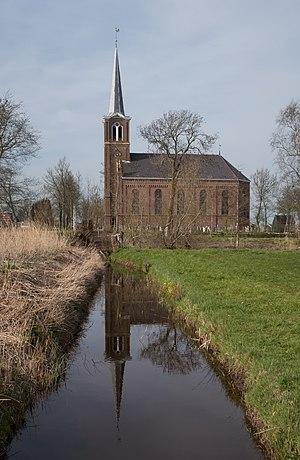
Hommerts est un village de la commune néerlandaise de Súdwest-Fryslân, dans la province de Frise. Son nom en frison est De Hommerts.